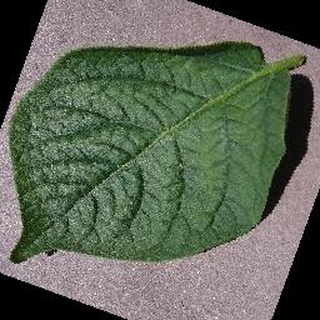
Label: healthy_potato